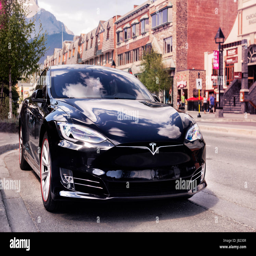
black luxury electric car parked on a city street